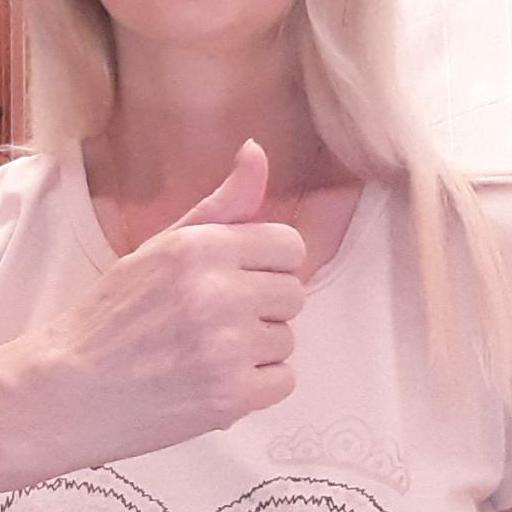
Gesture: like